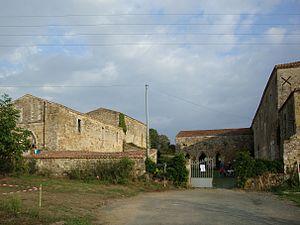
Abbaye de Trizay (Vendée, France), (Inscrite, 1989)
Cet article recense les monuments historiques de la Vendée, en France.
Bournezeau est une commune française située dans le département de la Vendée en région Pays de la Loire. Ses habitants sont les Bournevaiziens
L’abbaye de Trizay est une ancienne abbaye cistercienne, fondée au XIIᵉ siècle par les moines de l'abbaye de Pontigny, sur le territoire de la commune de Bournezeau, en Vendée. Elle a été transformée en exploitation agricole au XIXᵉ siècle.